James Wolfe

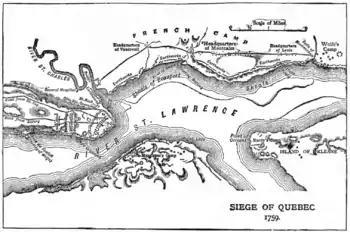
Map of the Quebec City area showing disposition of French and British forces. The Plains of Abraham are located to the left.

As Wolfe had comported himself admirably at Louisbourg, William Pitt the Elder chose him to lead the British assault on Québec City the following year. Although Wolfe was given the local rank of major general while serving in Canada, in Europe he was still only a full colonel. Amherst had been appointed as Commander-in-Chief in North America, and he would lead a separate and larger force that would attack Canada from the south. He insisted on the choice of his friend, the Irish officer Guy Carleton as Quartermaster General and threatened to resign the command should his friend not have been chosen. Once this was granted, he began making preparations for his departure. Pitt was determined to once again give operations in North America top priority, as he planned to weaken France's international position by sailing back to India.